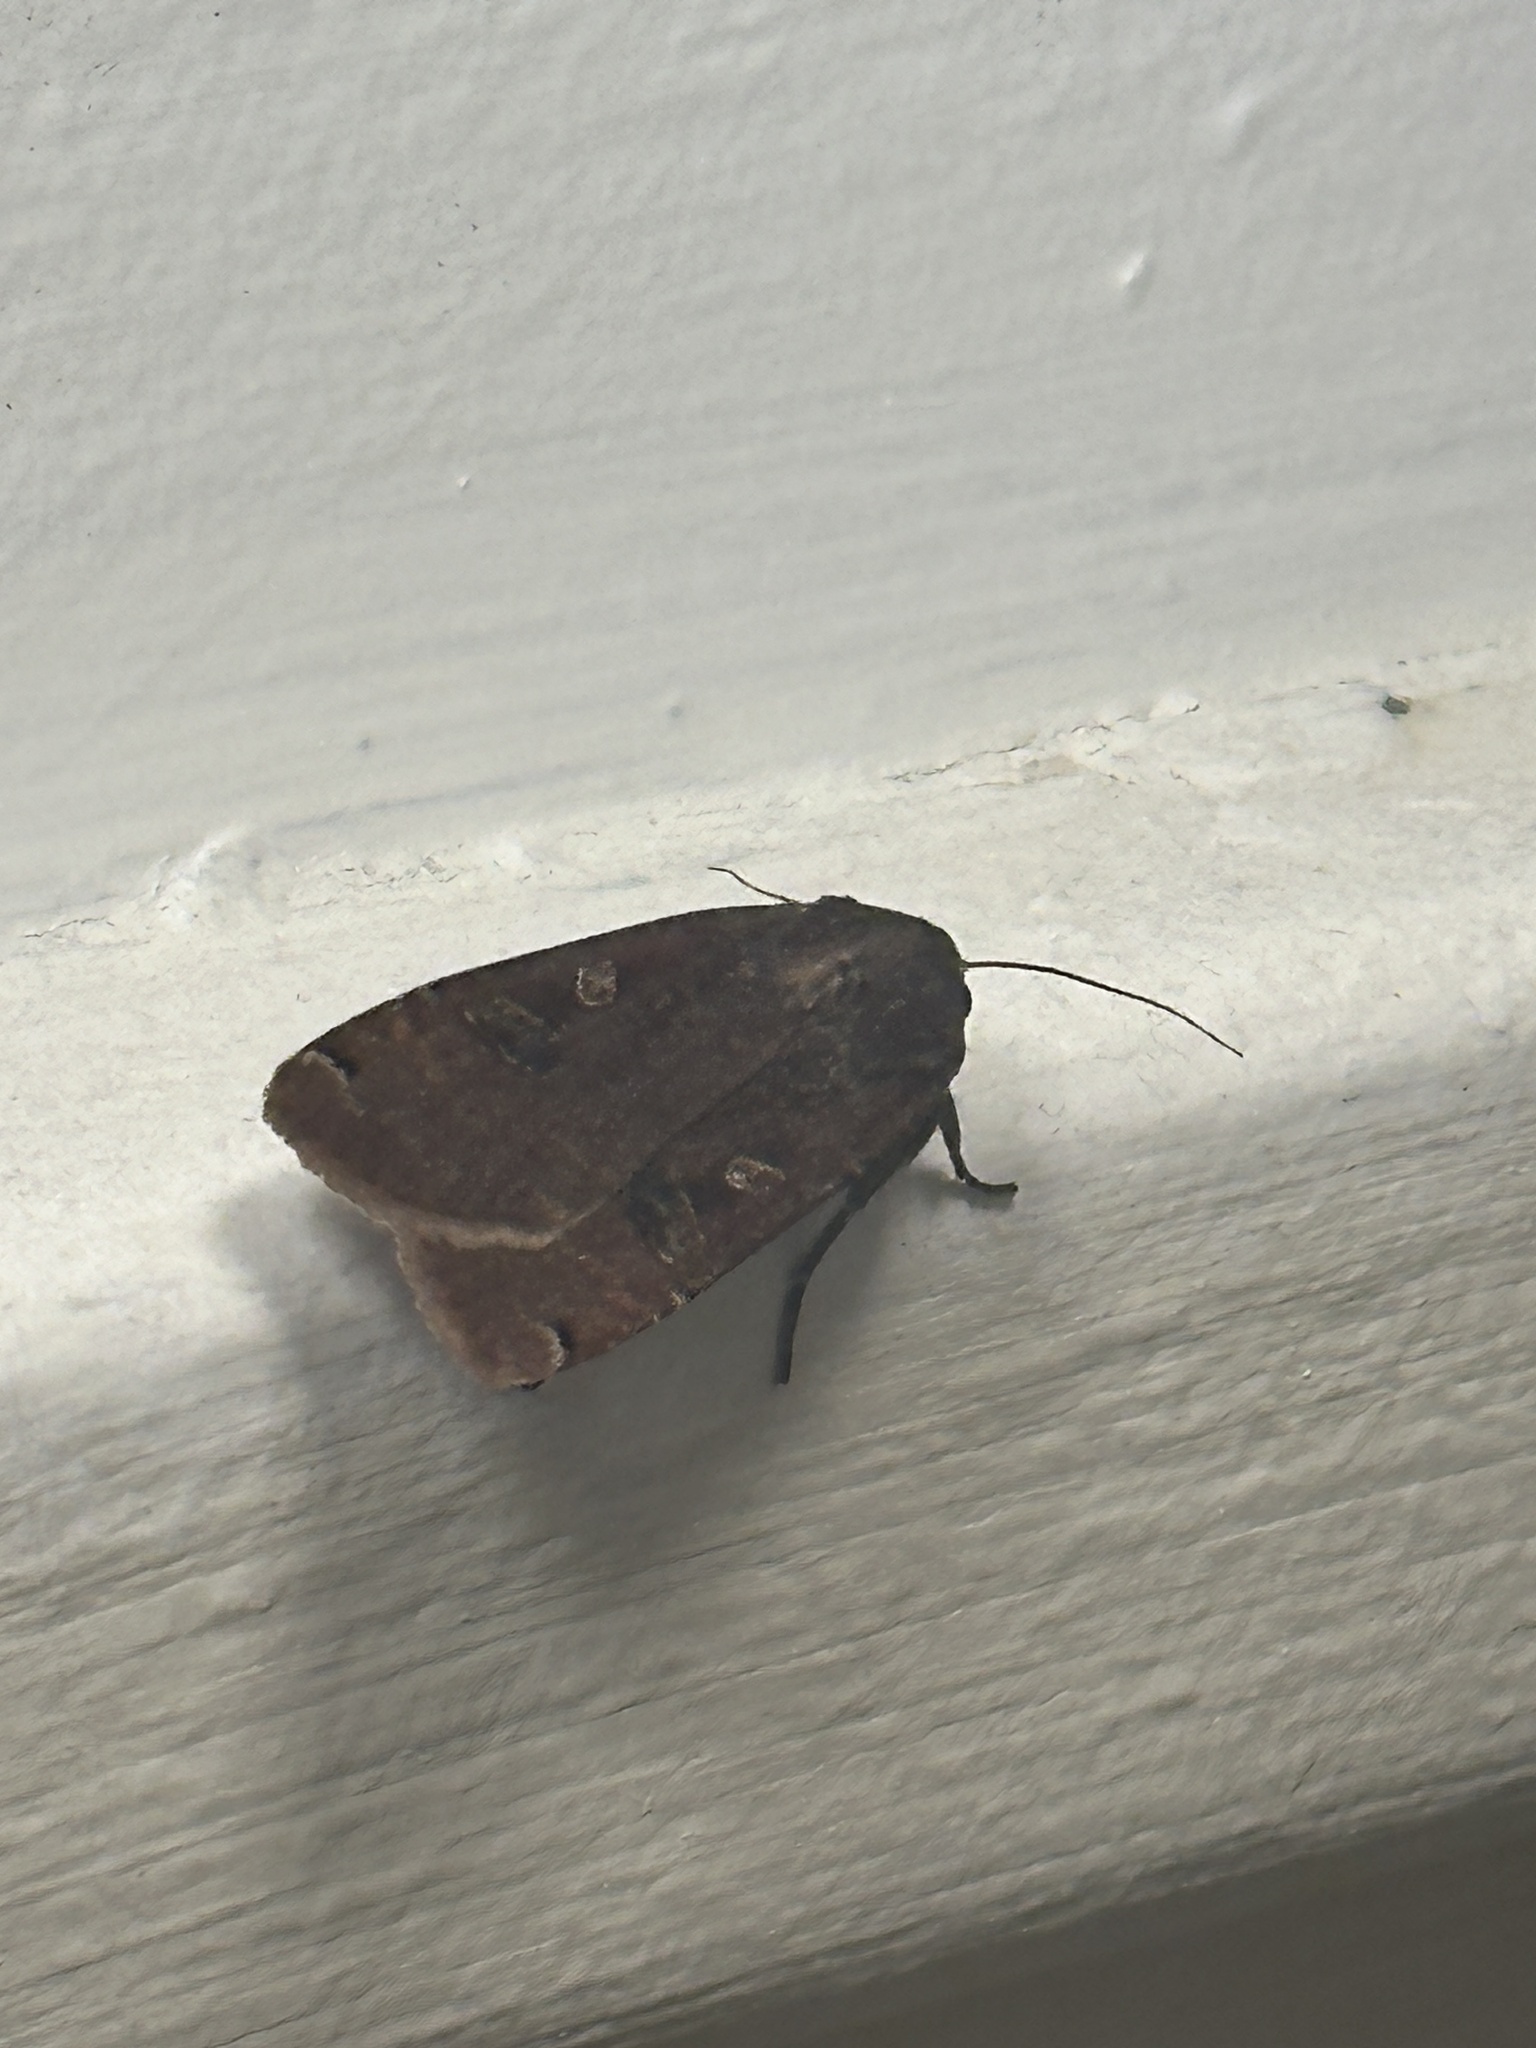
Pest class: cutworms